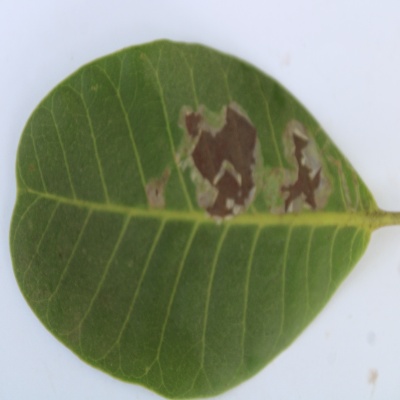
Crop: Cashew
Condition: leaf miner